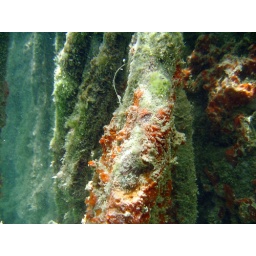
The only colorful thing we saw under the water